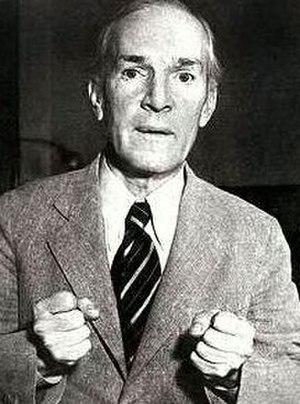
Upton Beall Sinclair, né le 20 septembre 1878 à Baltimore, mort le 25 novembre 1968, est un écrivain américain, auteur prolifique et promoteur du socialisme aux États-Unis.